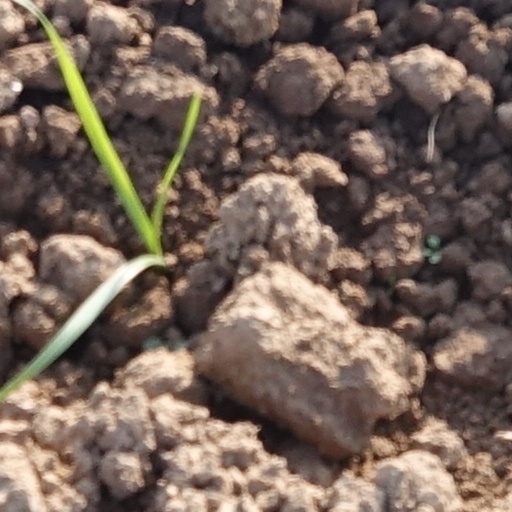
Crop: wheat